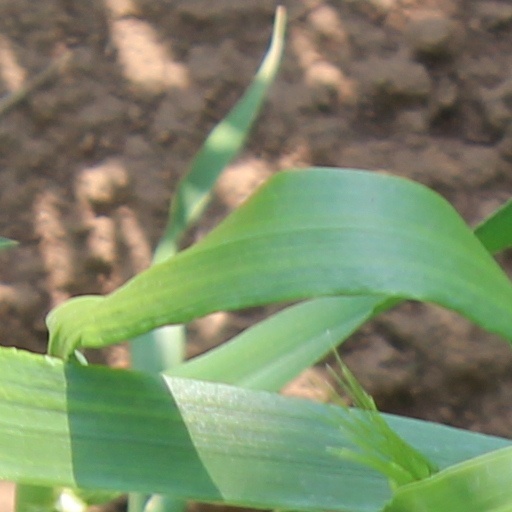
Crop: wheat